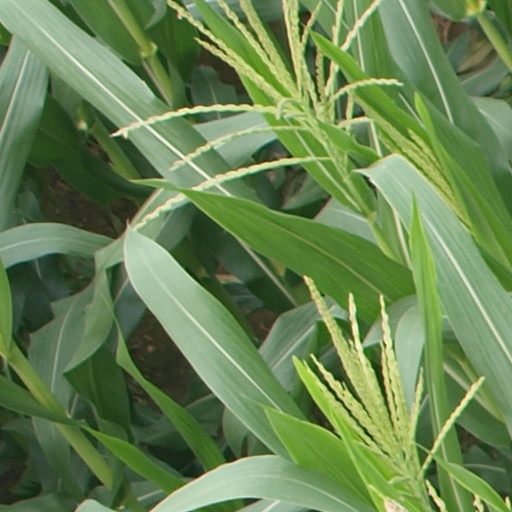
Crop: maize; corn